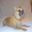
Label: dog